Verisure

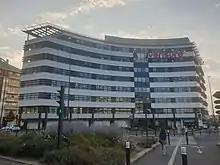
French Verisure headquarters at Antony in Paris metropolitan area.

The French subsidiary have 640,000 customers by 2022, making it the second largest in the group after the Spanish subsidiary.